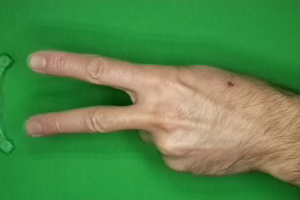
Label: scissors